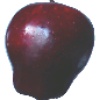
Label: red_delicious_apple